USS Selfridge (DD-357)

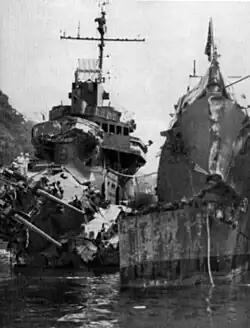
Damaged "Selfridge" and "O'Bannon" at Noumea after the battle.

In May 1943, "Selfridge" was reassigned to the 3rd Fleet. On the 12th, she arrived at Nouméa. Through the summer, she operated with cruisers of TF 36, later TF 37, and participated in exercises with TF's 38, 39, and 34. In late September, as a unit of the 3d Fleet's amphibious force, she escorted an LST convoy to Vella Lavella, then commenced nighttime patrols in the Solomon Islands up "the Slot" to intercept Japanese shipping.